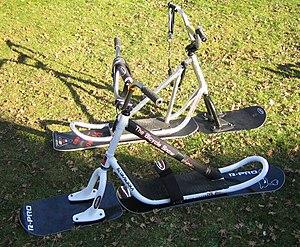
Le snowscoot est un sport d'hiver né dans les années 1990, inspiré du bmx, se pratiquant en glissant sur la neige à l'aide d'un guidon.
L'expression sports d'hiver est apparue à la fin du XIXᵉ siècle pouvant alors désigner les sports pratiqués l'hiver ou « ceux pratiqués exclusivement l'hiver en raison des conditions météorologiques, glace, neige, indispensables à son fonctionnement ». C'est la deuxième définition qui est aujourd'hui retenue avec pour origine le « modèle sportif s'appliquant aux activités physiques pratiqués dans les pays de neige et de glace, invention des gens du Nord c'est-à-dire l'Europe et l'Amérique du Nord avec un rôle prépondérant des Anglais dans la définition des sports ».